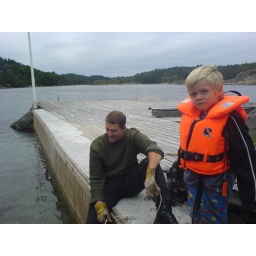
Getting ready to row the boat around to the other beach - through the big waves rolling in.